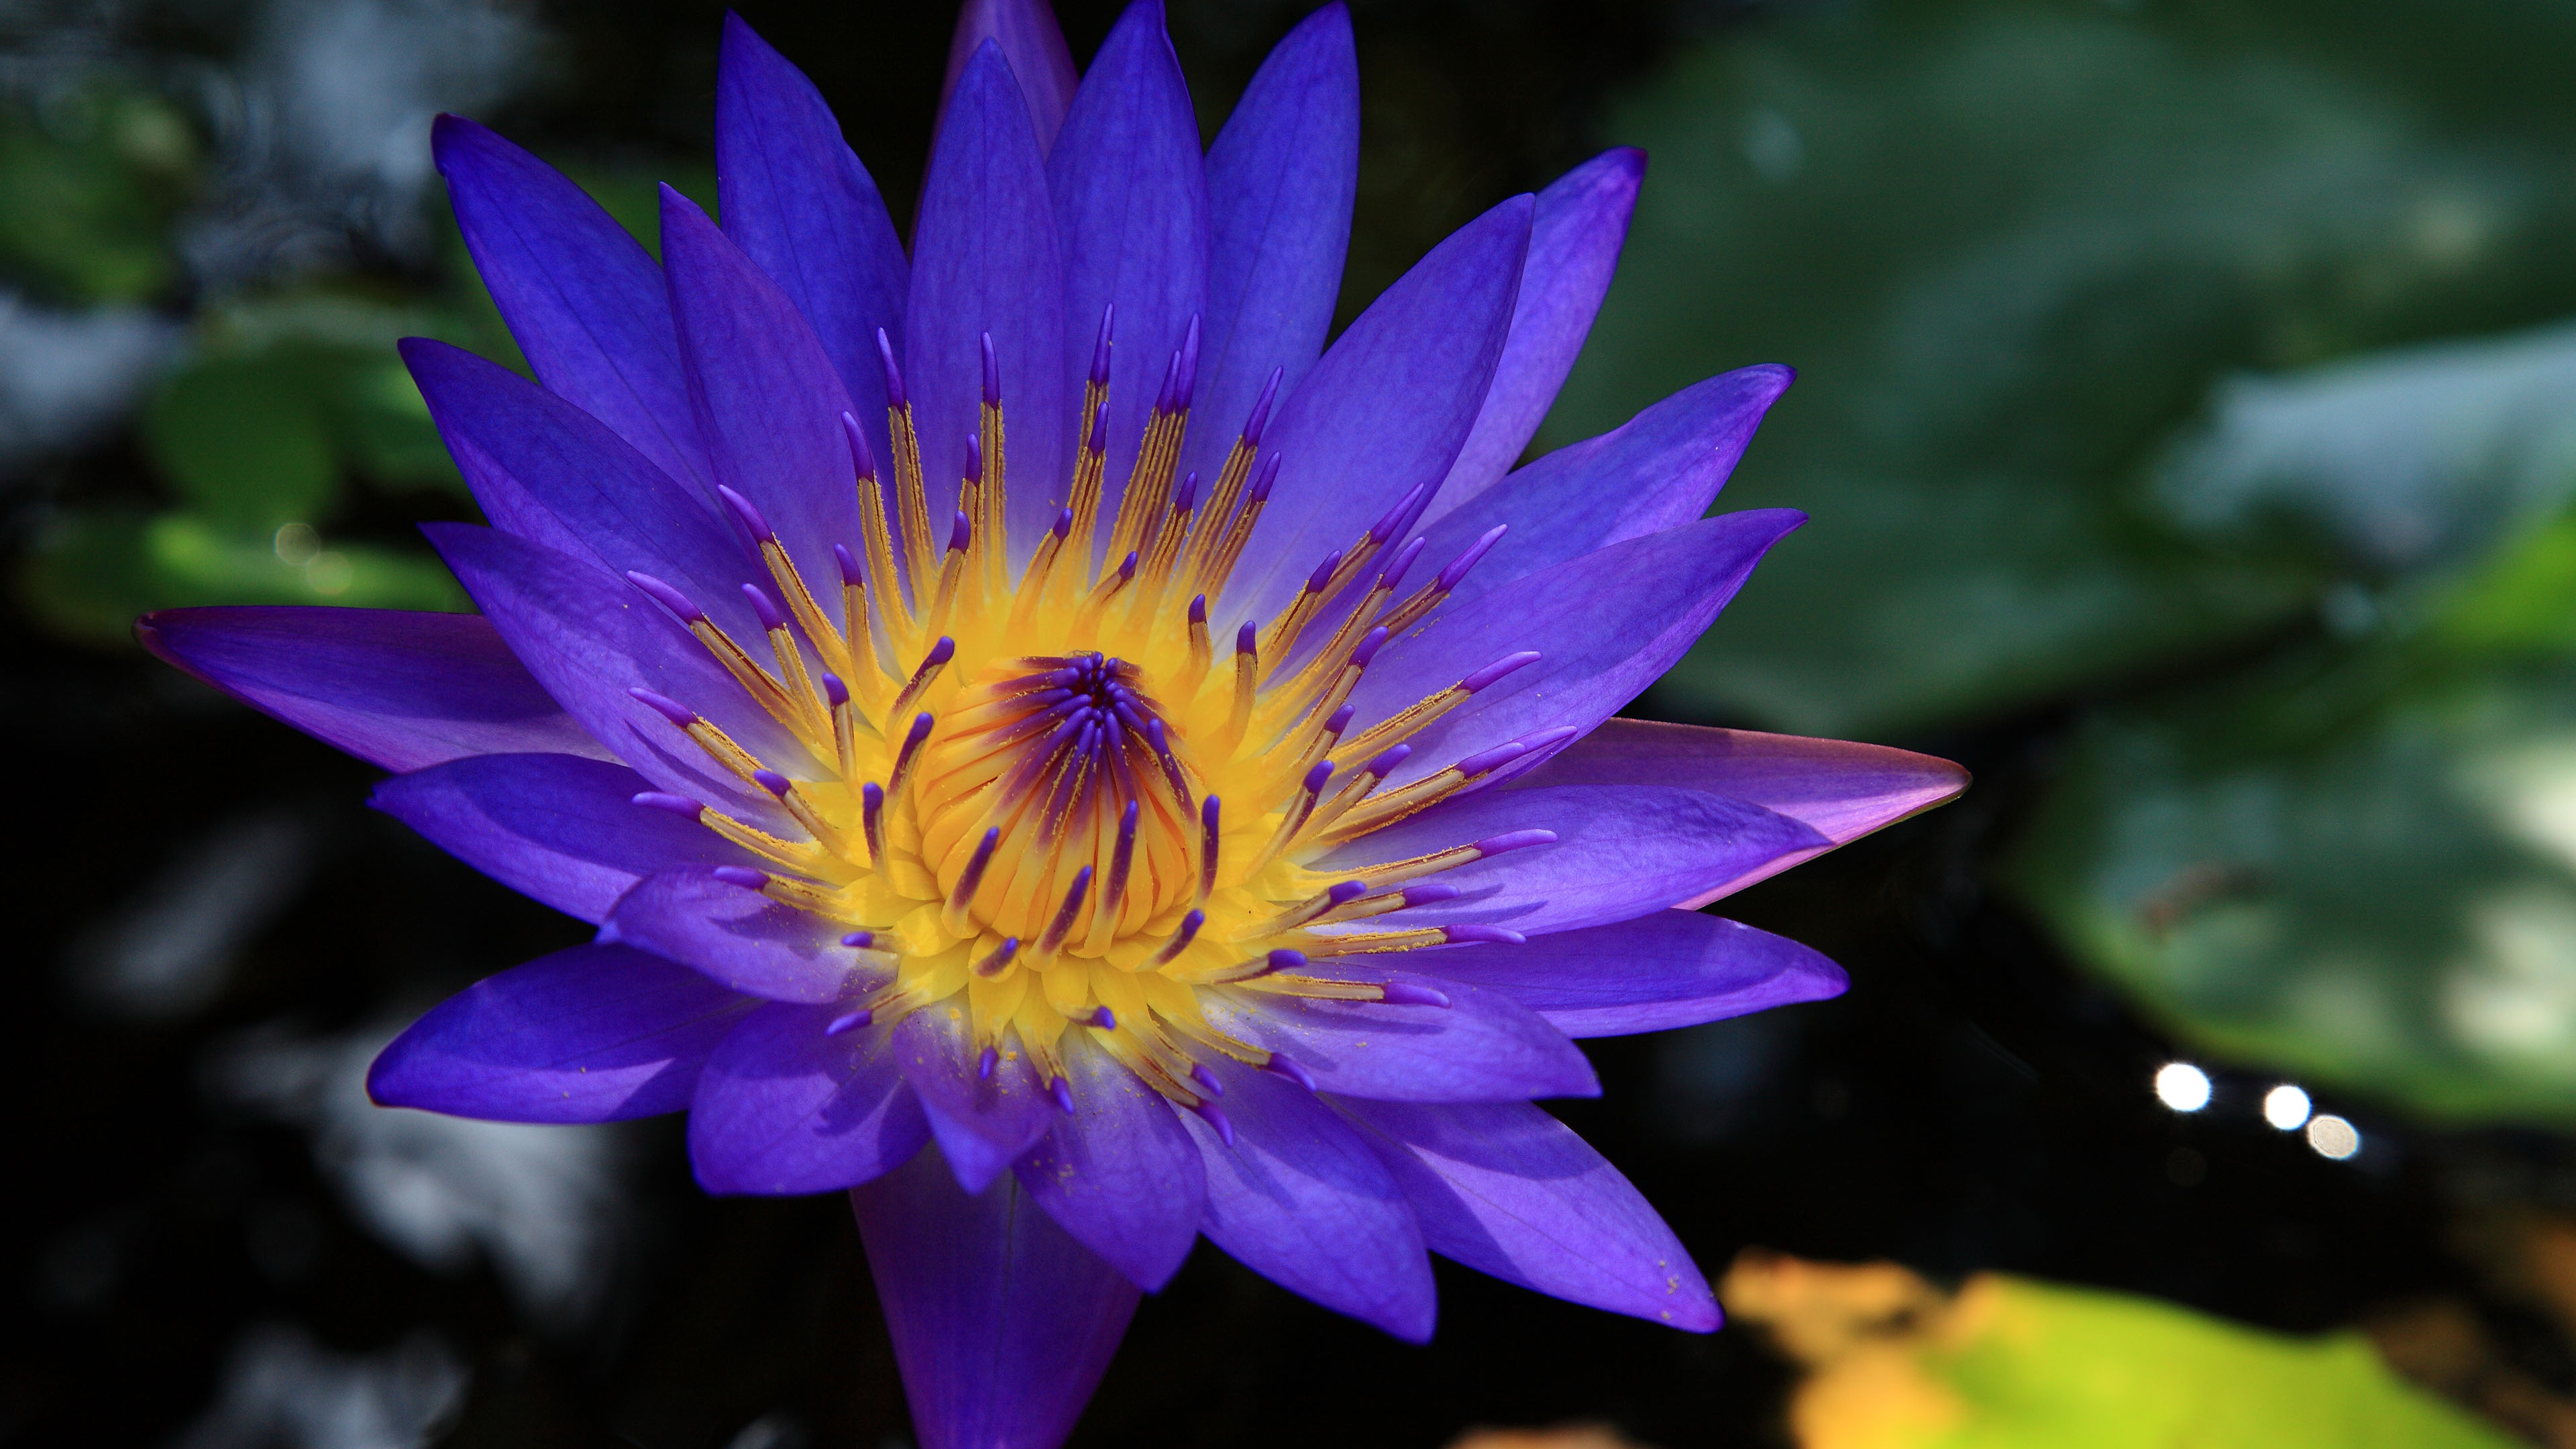
nature, blossom, plant, flower, petal, botany, flora, wildflower, close up, temple, vietnam, macro photography, flowering plant, hoi an, land plant, the blue lotus